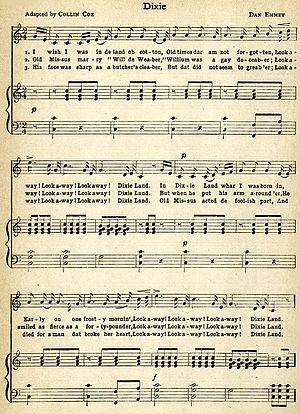
Dixie, aussi connue sous les appellations I Wish I Was in Dixie ou Dixie's Land, est une chanson populaire américaine. Elle fut à l'origine composée par un chanteur de l'Ohio, Daniel Decatur Emmett, sous le nom de Dixie's Land et fut d'abord éditée par Phillip Werlein à La Nouvelle-Orléans en 1859. Le mot Dixie est le surnom donné au Sud des États-Unis.